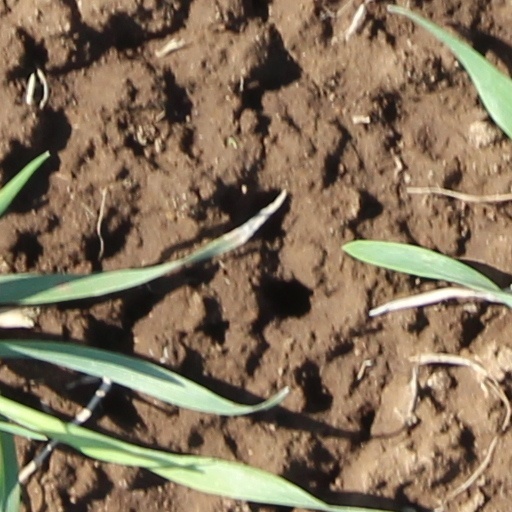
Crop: wheat